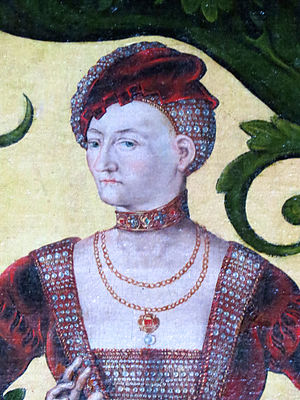
Danmarks dronninger / Ægtefæller til danske monarker uden status som dronning eller majestæt / Ægtefæller uden rang af dronning eller majestæt
Anna af Brandenburg
Dette er en liste over Danmarks dronninger fra 800-tallet og frem til vor tid.